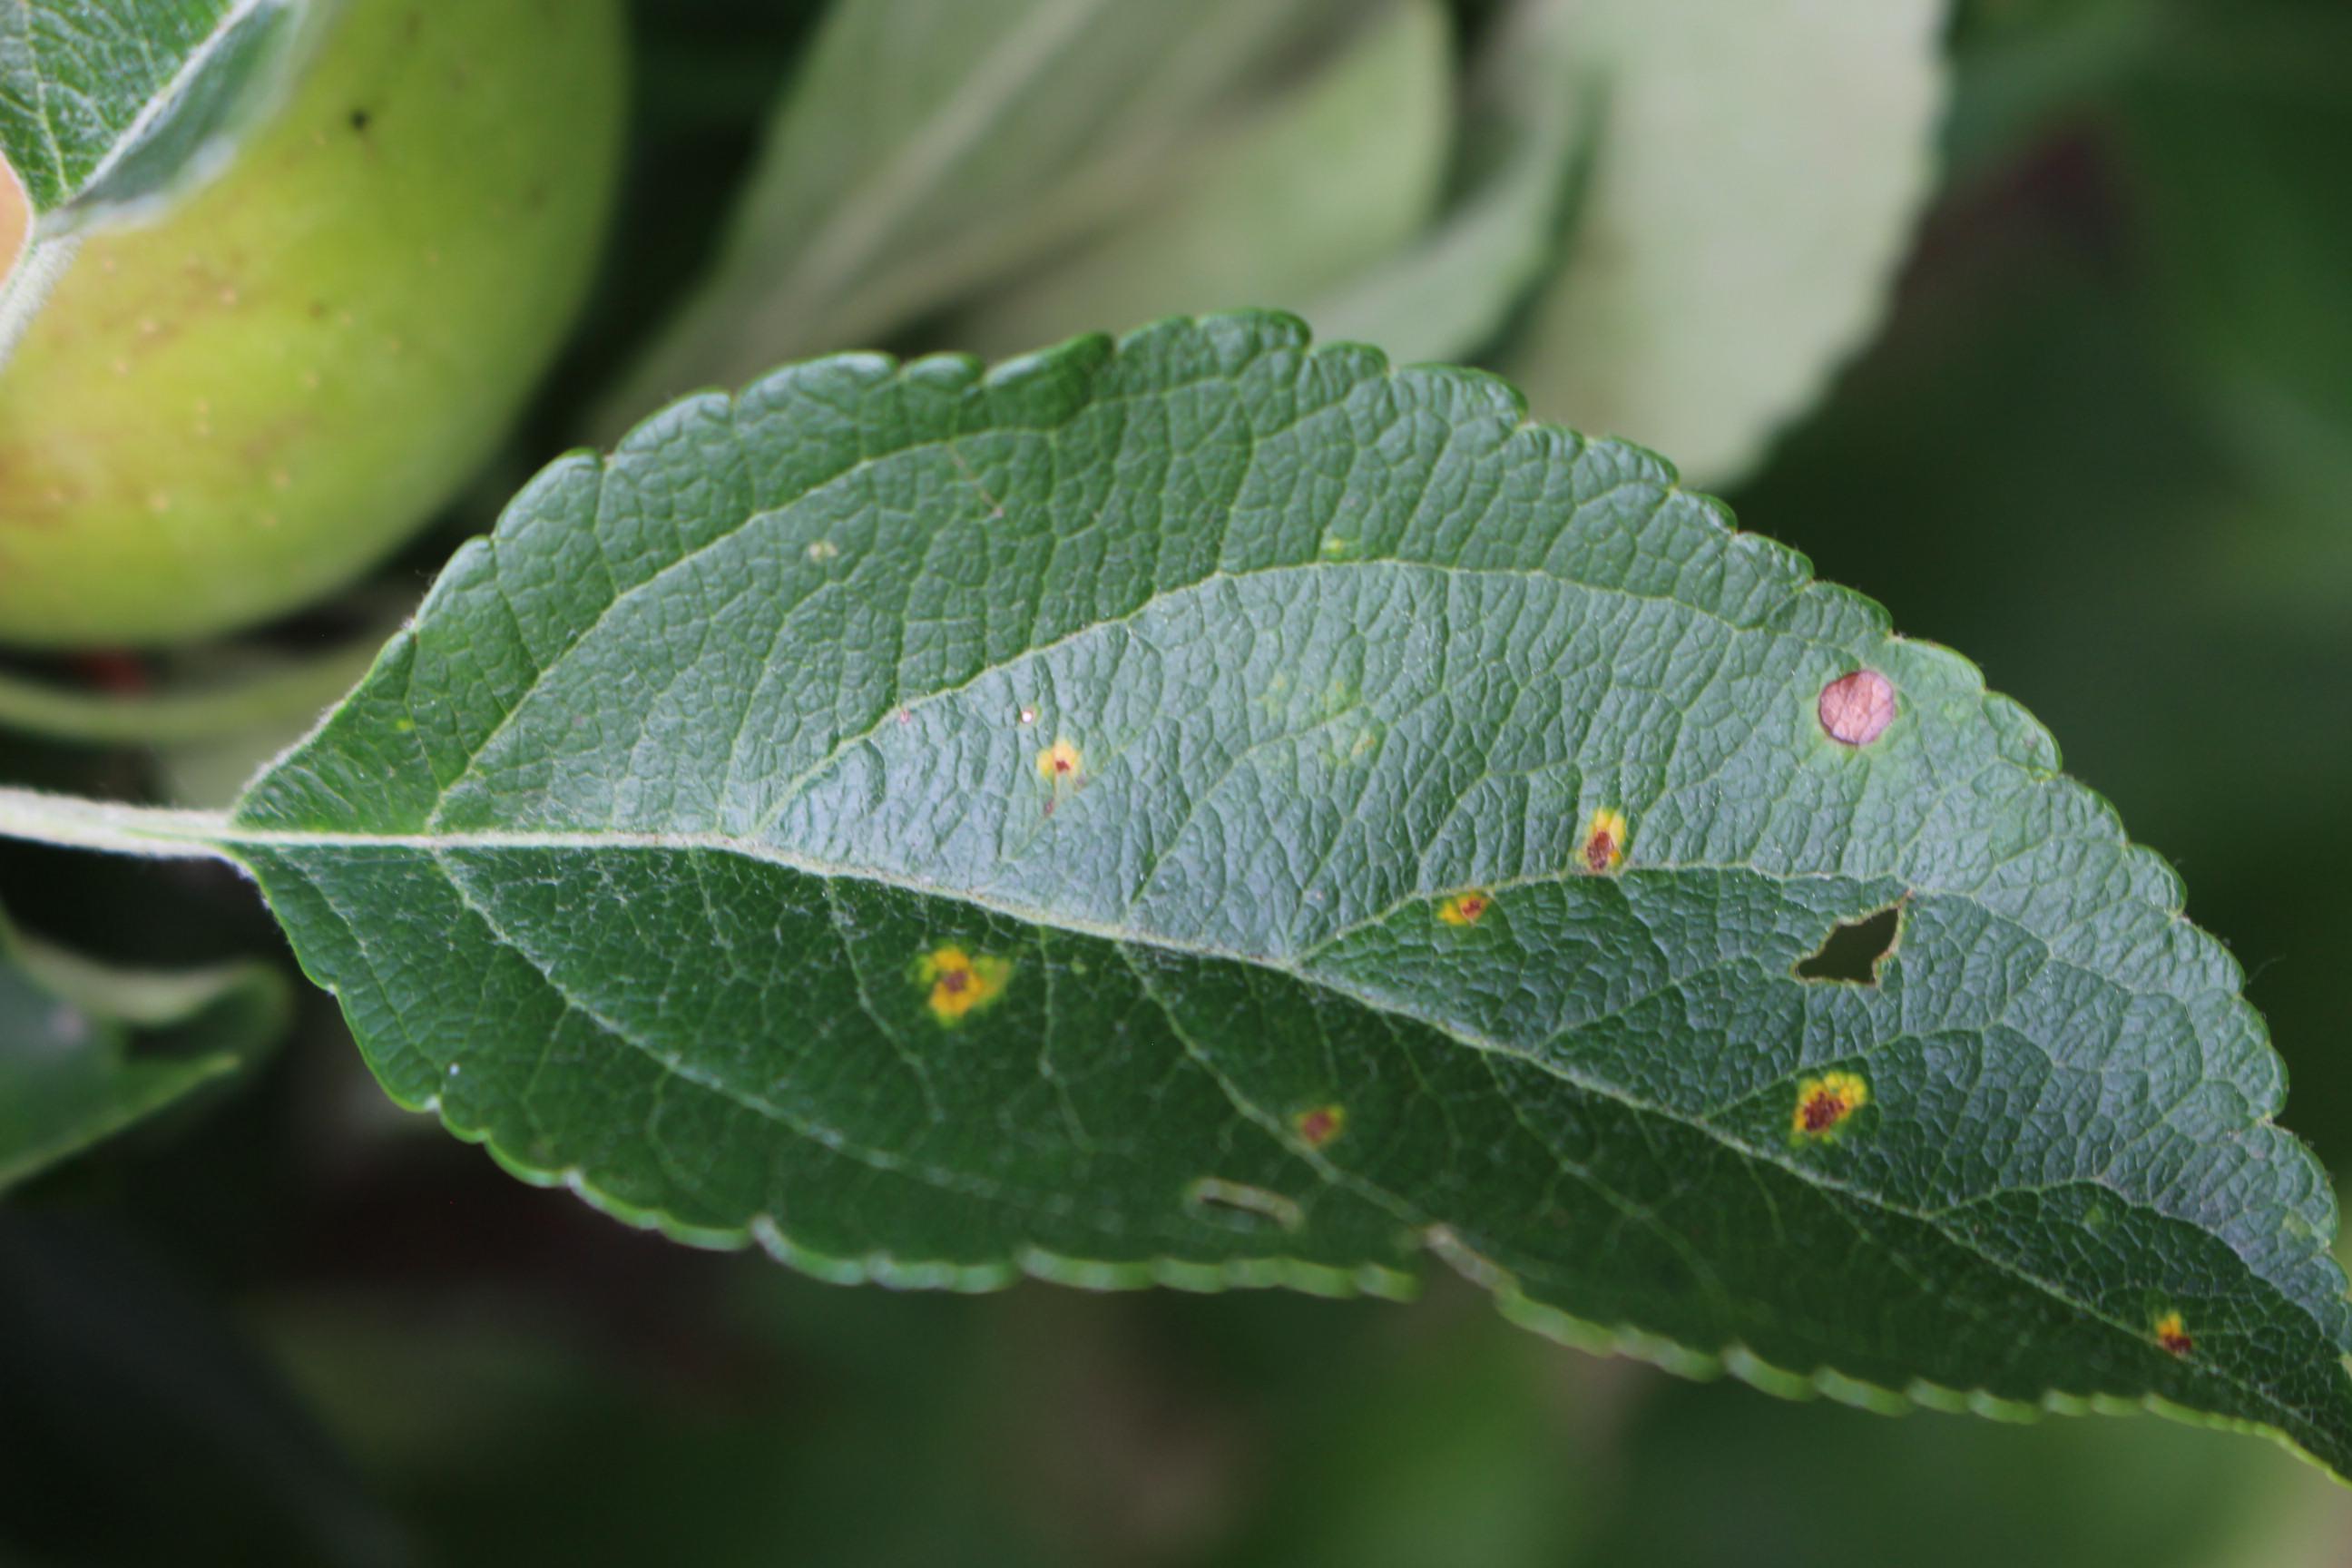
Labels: rust, frog_eye_leaf_spot